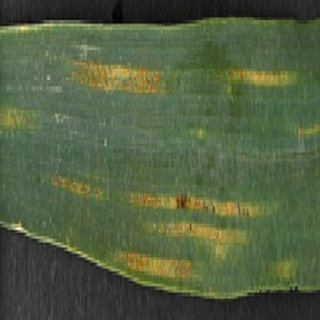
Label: wheat_yellow_rust